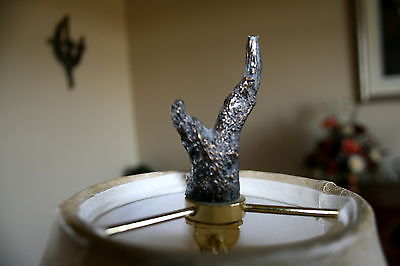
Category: lamp